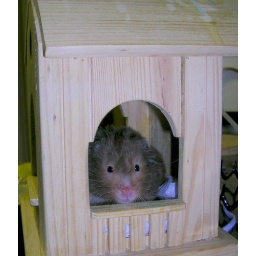
Chi-chi in a bird house